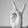
ASL letter: V